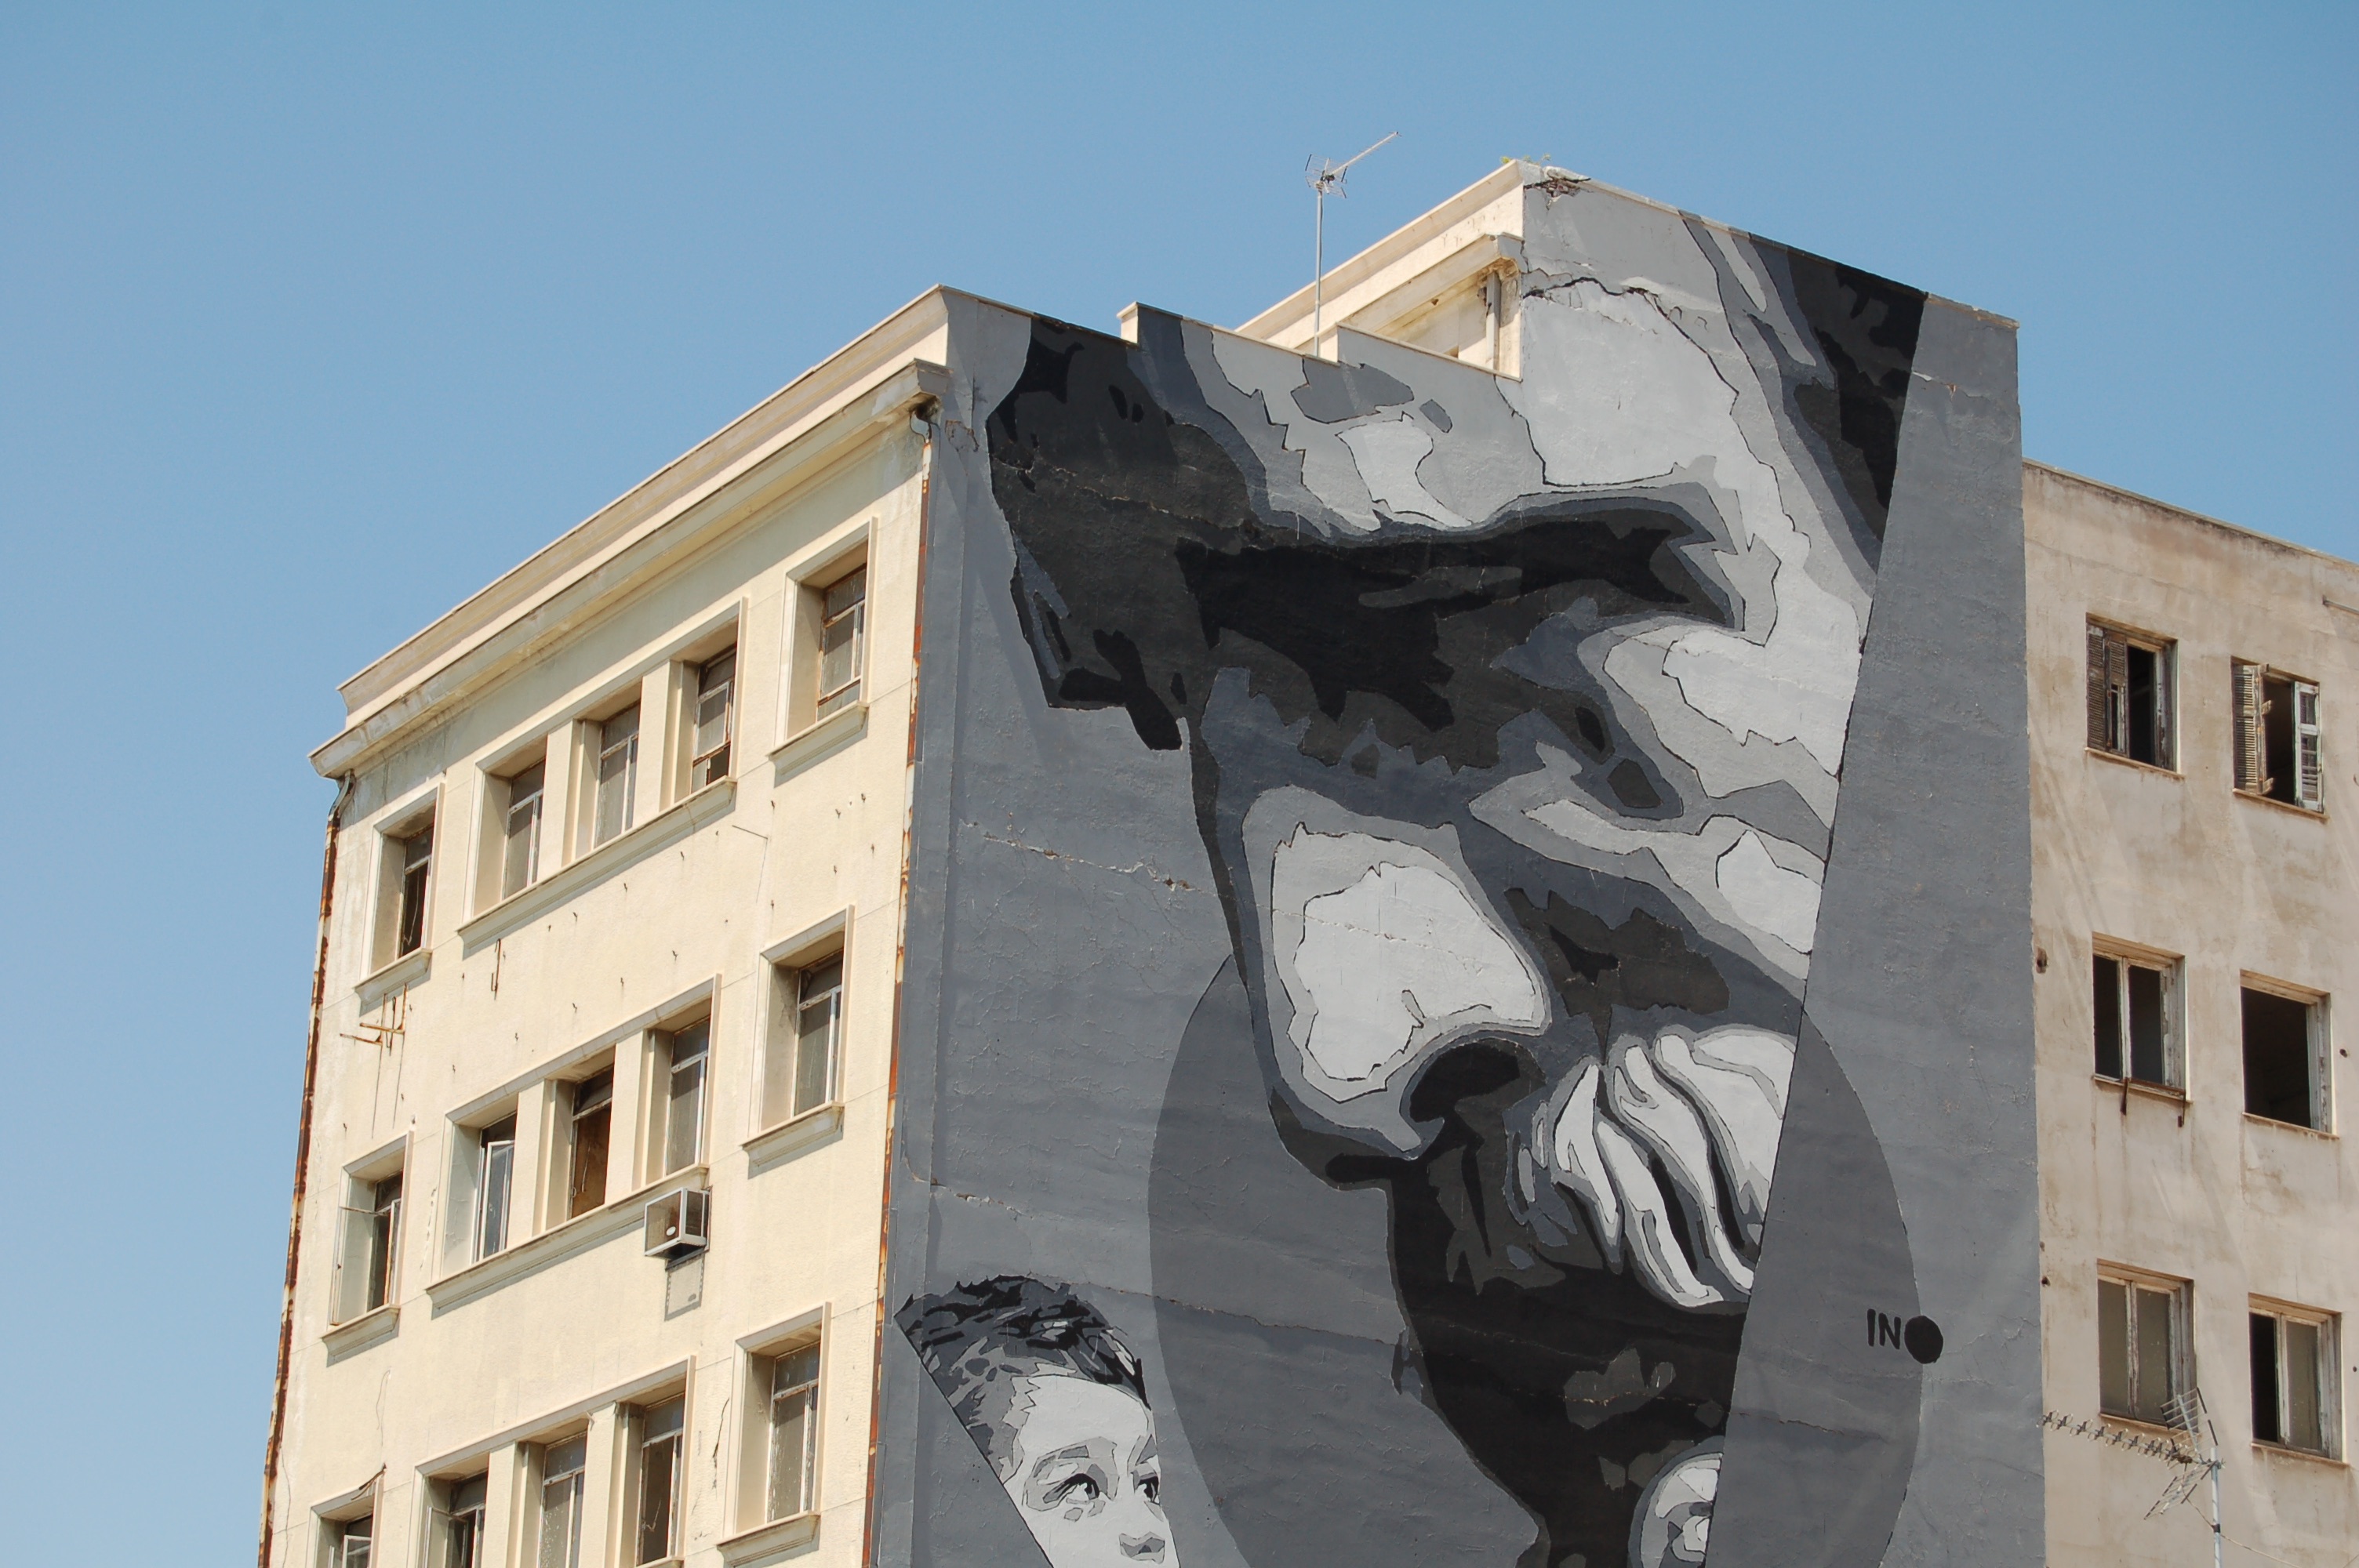
architecture, wall, monument, landmark, facade, street art, sculpture, art, mural, urban area